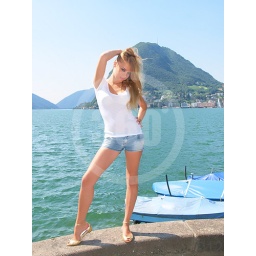
the lake of lugano. i dont know really whether the girl is italian or swiss.. lugano by the way is in switzerland